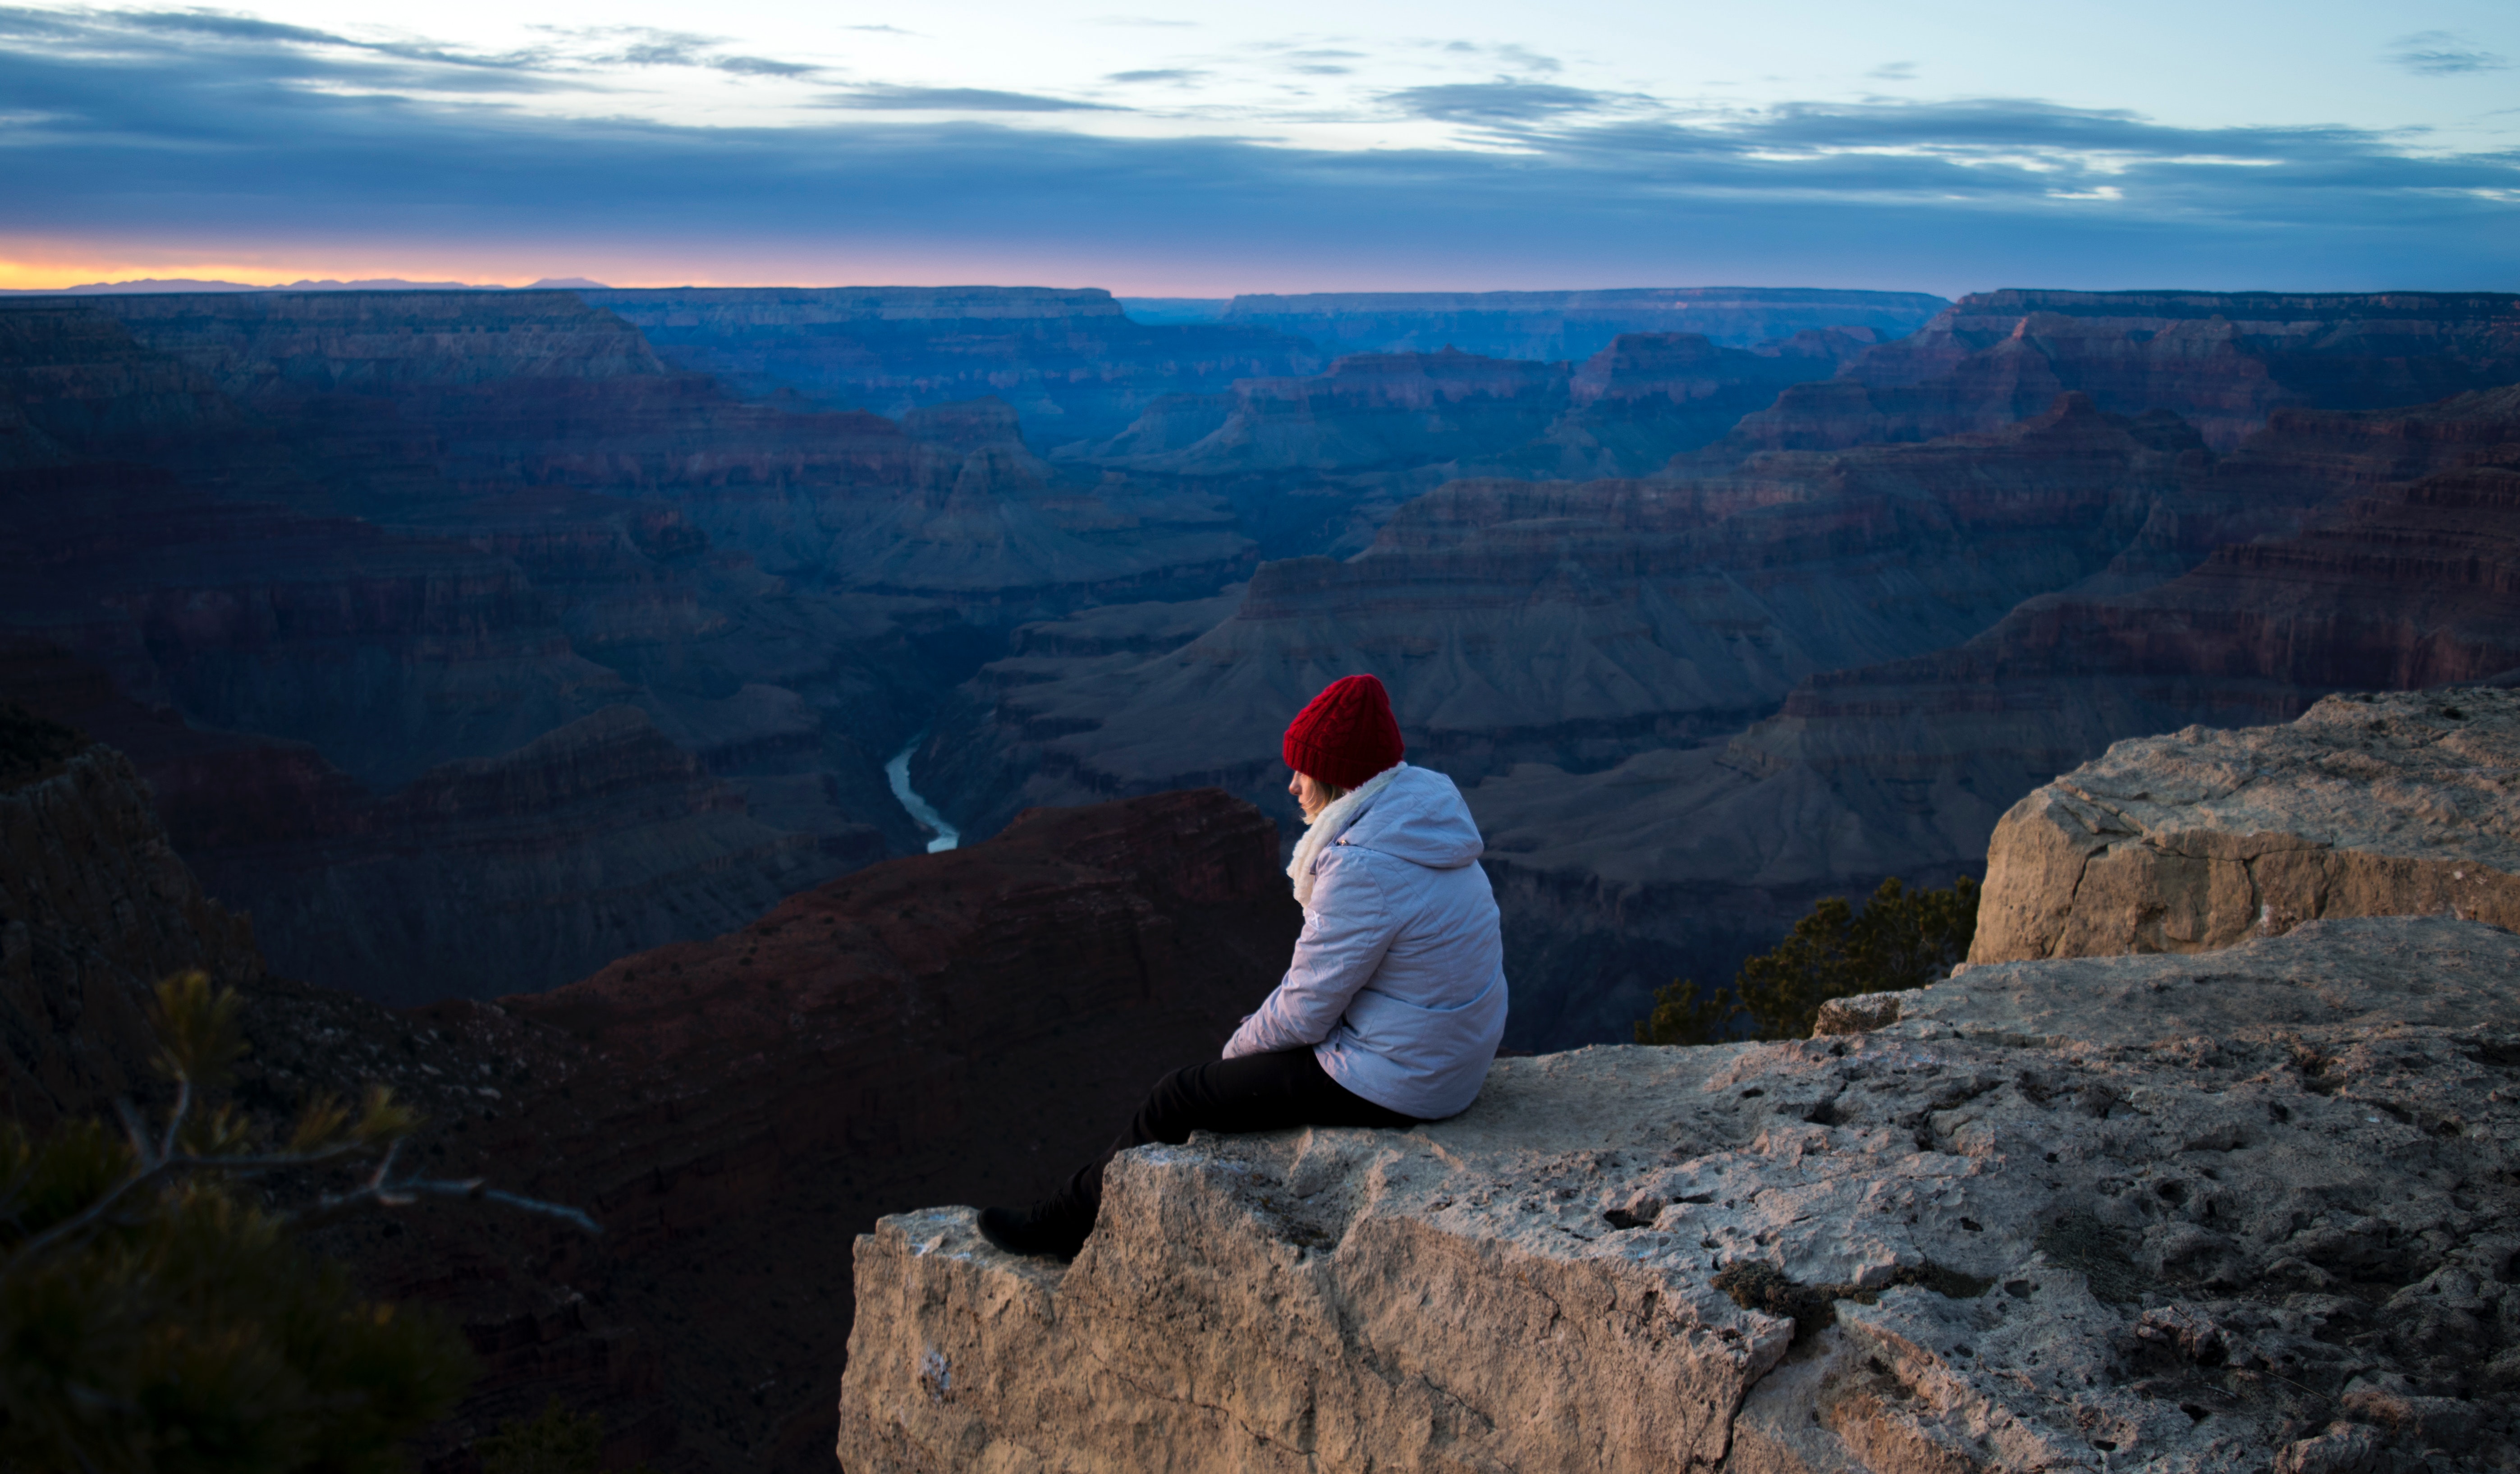
mountainous landforms, formation, canyon, sky, mountain, geology, rock, escarpment, fault, ridge, national park, fell, badlands, cliff, landscape, hill, terrain, wadi, plateau, travel